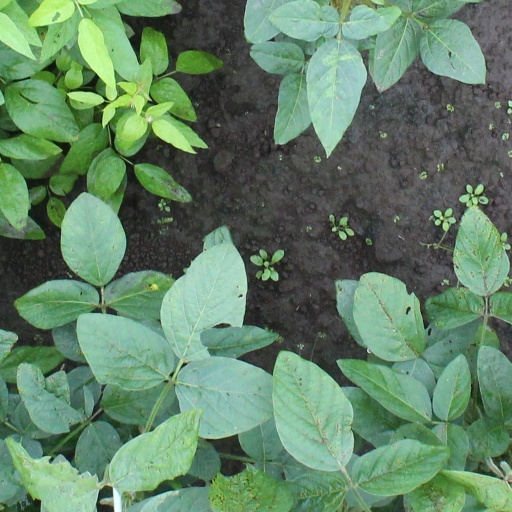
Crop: soybean